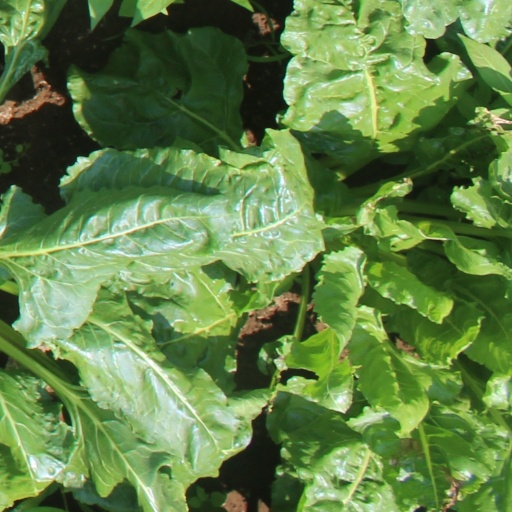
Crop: sugar beet